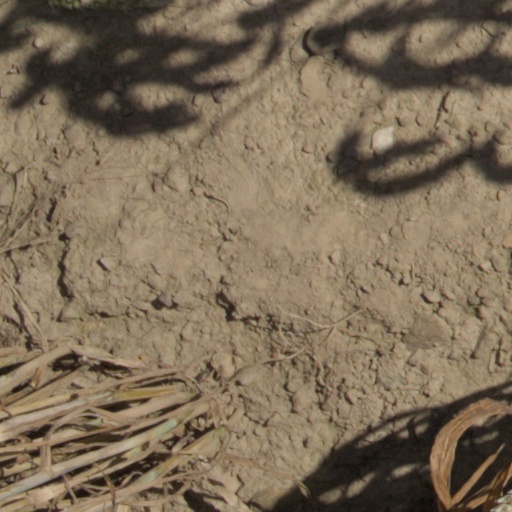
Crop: wheat